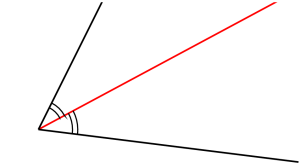
Bissectrice d'un angle
En mathématiques, de façon informelle, une bissectrice est une demi-droite qui coupe un angle en deux angles égaux. Cette notion peut être généralisée en nommant ainsi la droite qui se superpose à la demi-droite.